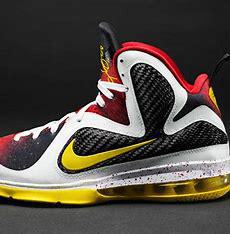
Brand: Nike
Model: Lebron 9